Tô Hoài

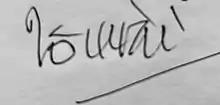

His first literary work was issued in the "Hà Nội Tân văn" (Hanoi Newspaper) and "Tiểu thuyết thứ bảy" (Saturday Novel Newspaper) in the end of 1940. Since then he had written for many kind of genres: guides, journal, memoirs, short stories, poetry, anthologies, novels, autobiographies, film scripts, plays and many types of newspaper articles like feature articles, editorials, columns. He had written more than 150 works of which about half are for children. In among the most well - known book for children is also his best selling, "Dế mèn phiêu lưu ký" (Diary of a cricket) (1941) that has been translated in 37 languages and filmed. The book has been created for comics, cartoons and kept republished many times. For many years and until today one chapter of the book is continued to publish in textbook for elementary school students and to be taught nationwide.